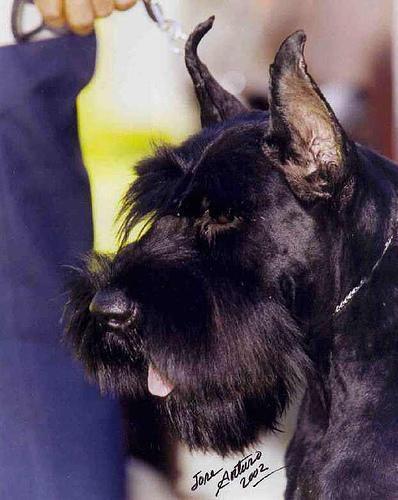
giant_schnauzer